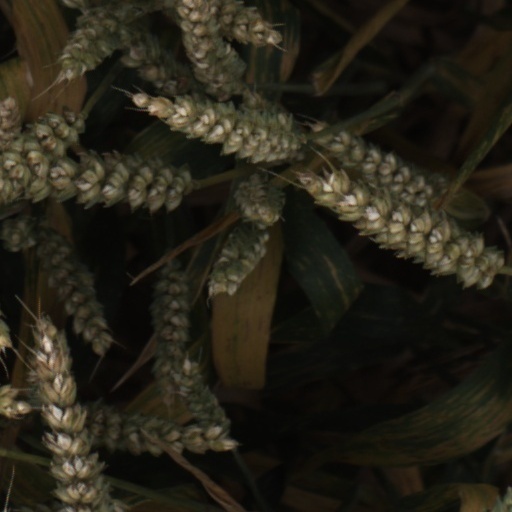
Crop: wheat